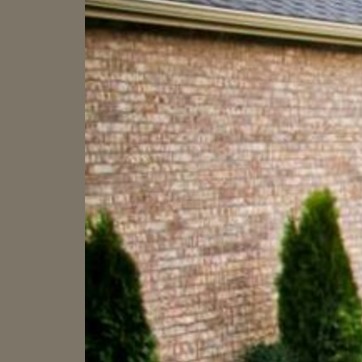
Material: brick